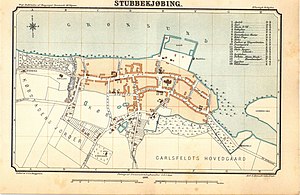
Stubbekøbing / Historie / Den tidlige industrialisering
Bykort fra 1898.
Kort over købstaden Stubbekøbing 1898
Stubbekøbing er en tidligere købstad på det nordlige Falster med 2.223 indbyggere, beliggende 11 km øst for Nørre Alslev, 26 km sydøst for Vordingborg, 40 km nord for Gedser og 20 km nordøst for kommunesædet Nykøbing Falster. Byen hører til Guldborgsund Kommune og ligger i Region Sjælland.